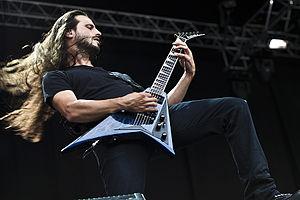
Christian Andreu, de Gojira, à Bergen Calling, Norvège, 2011.
Christian Andreu, né Christian Roger Andreu, est un guitariste français né le 15 novembre 1976 à Perpignan. Il fait partie, depuis 1996 du groupe de metal français Gojira.